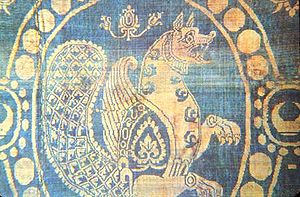
Sassaniderne / Kunst, videnskab og litteratur
Sassanidisk silketekstil, der viser en Simurgh omgivet af perler. 6.-7. århundrede
Sassanideriget eller sassaniderne er rækken af iranske konger, som regerede det tredje iranske rige fra 224 e.Kr. til 651. Dynastiet mistede magten, da den sidste sassanidiske shah, Yazdegerd 3., led nederlag efter 14-års kamp for at fordrive det tidlige kalifat, som gjorde Iran til det første muslimske rige.